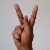
The image shows a hand gesture representing the letter 'K' in Indian Sign Language.